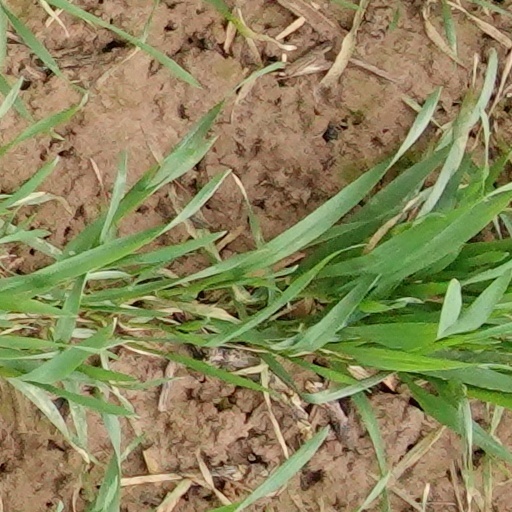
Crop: wheat